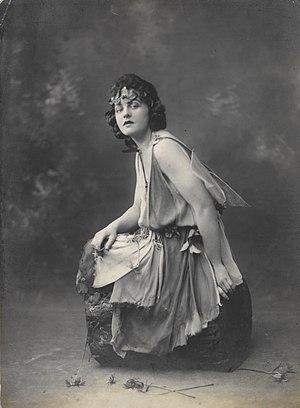
Mary Poppins est un film musical américain de Robert Stevenson adapté du roman éponyme de Pamela L. Travers et sorti en 1964. Mêlant prises de vues réelles et animation, il est considéré comme le 23ᵉ long métrage d'animation des studios Disney.
Pamela Lyndon Travers, née Helen Lyndon Goff, est une romancière, actrice et journaliste australienne née le 9 août 1899 à Maryborough et morte à Londres le 23 avril 1996.
Dans l'ombre de Mary : La Promesse de Walt Disney ou Sauvons M. Banks au Québec est un film biographique américano-britannico-australien réalisé par John Lee Hancock, sorti en 2013.